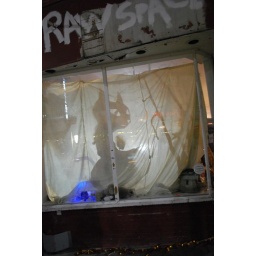
cat in the forest